Extreme Championship Wrestling

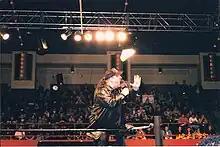
Heyman addressing the crowd at an ECW television taping in 1999

ECW struggled for months after the cancellation, trying to secure a new national television deal. On December 30, 2000, "ECW Hardcore TV" aired for the last time and the January 7, 2001, broadcast of Guilty as Charged was ECW's last PPV. ECW's January 13, 2001 show in Pine Bluff, Arkansas would prove to be its final event of any kind. Living Dangerously was scheduled to air on March 11, 2001, but because of financial trouble it was canceled in February. Heyman could not get out of financial trouble; the PPV distributors would not pay the money that was owed to ECW due to Heyman still not being able to sign with a TV network. Consequently, ECW closed on April 4, 2001. Heyman, who became color commentator for "Raw is War" that February (replacing Jerry Lawler, who quit the WWF in protest after his then-wife, Stacy Carter, had been fired by McMahon), had supposedly never told his wrestlers that ECW was on its last legs and was unable to pay them for a while. Heyman also noted in later years that he had made an effort to put ECW on the USA Network (then the former home of "Raw is War") unsuccessfully, despite McMahon having sent an email encouraging USA Network executive Steven Chau to add ECW to their programming.